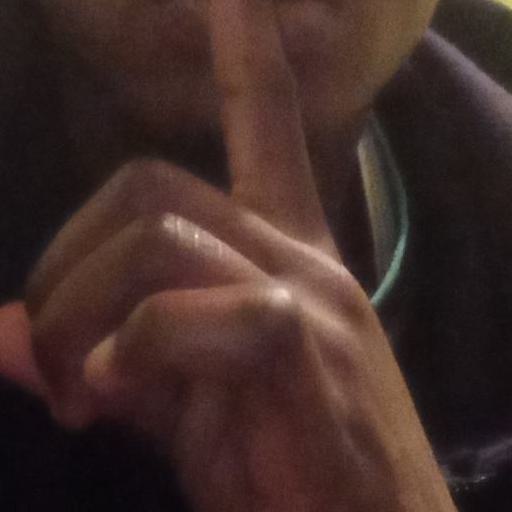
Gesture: mute